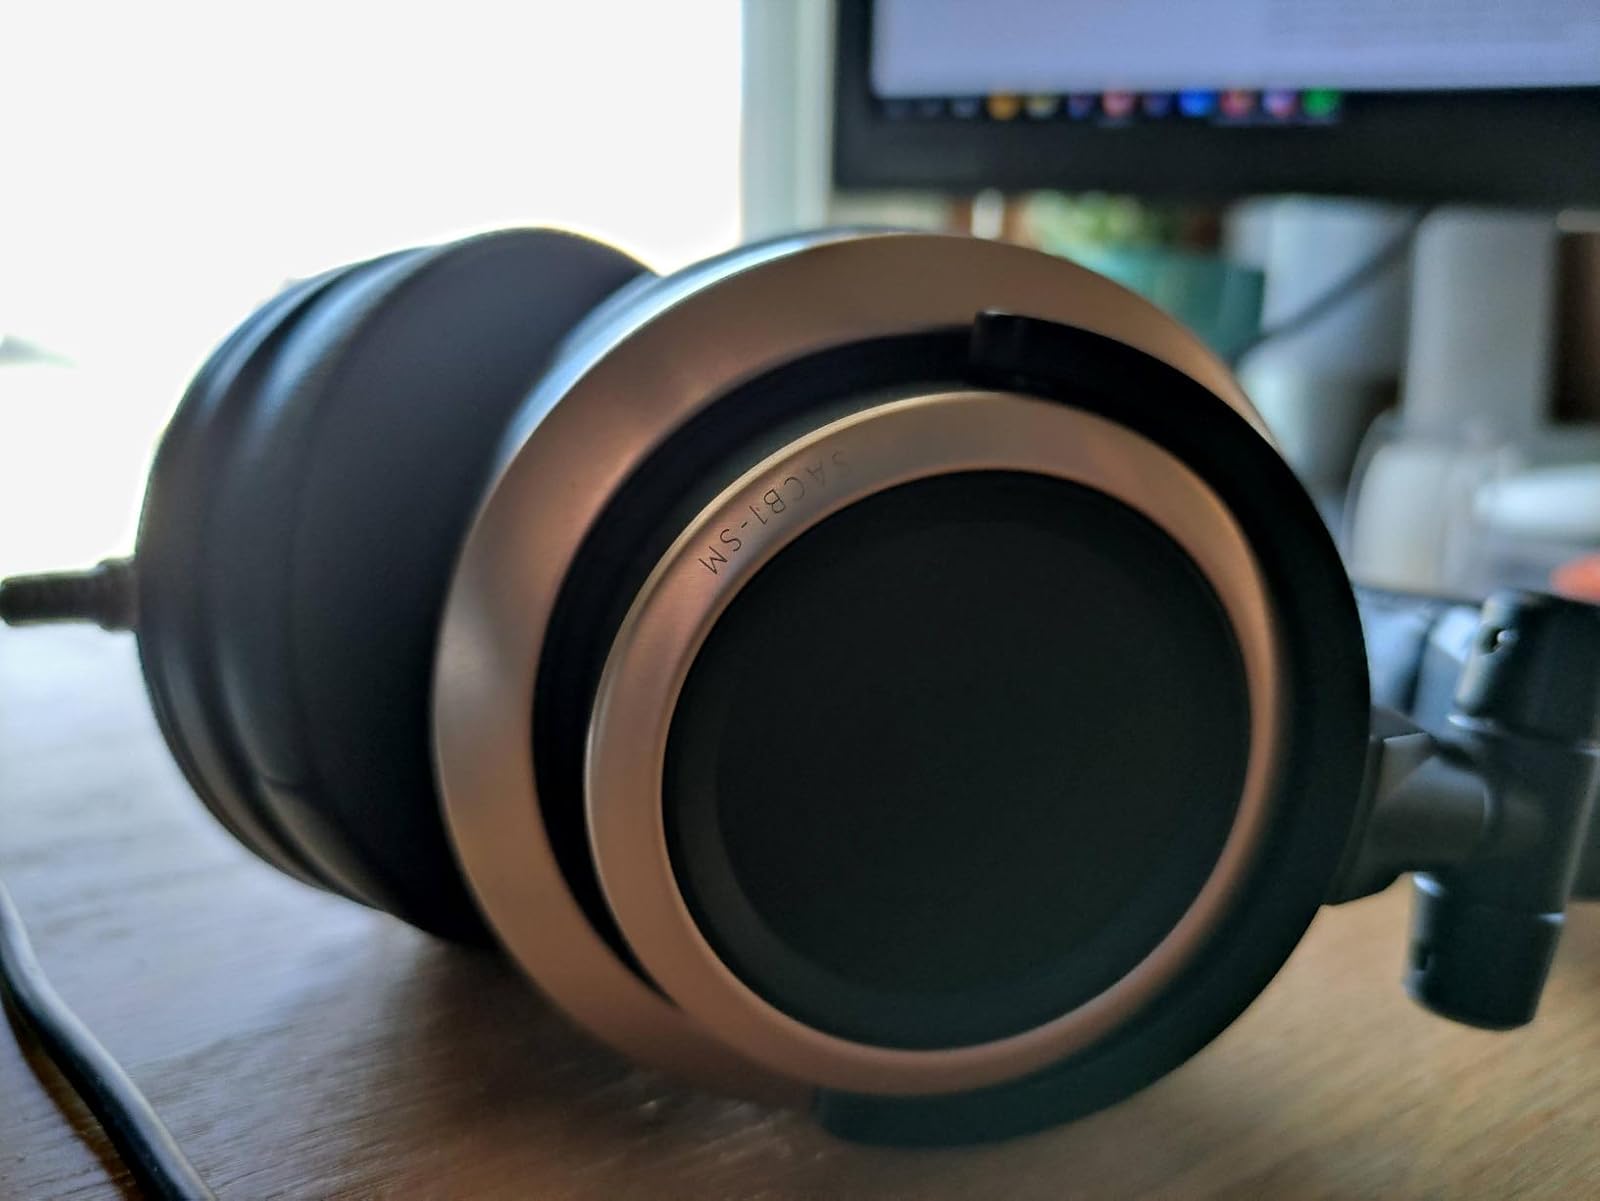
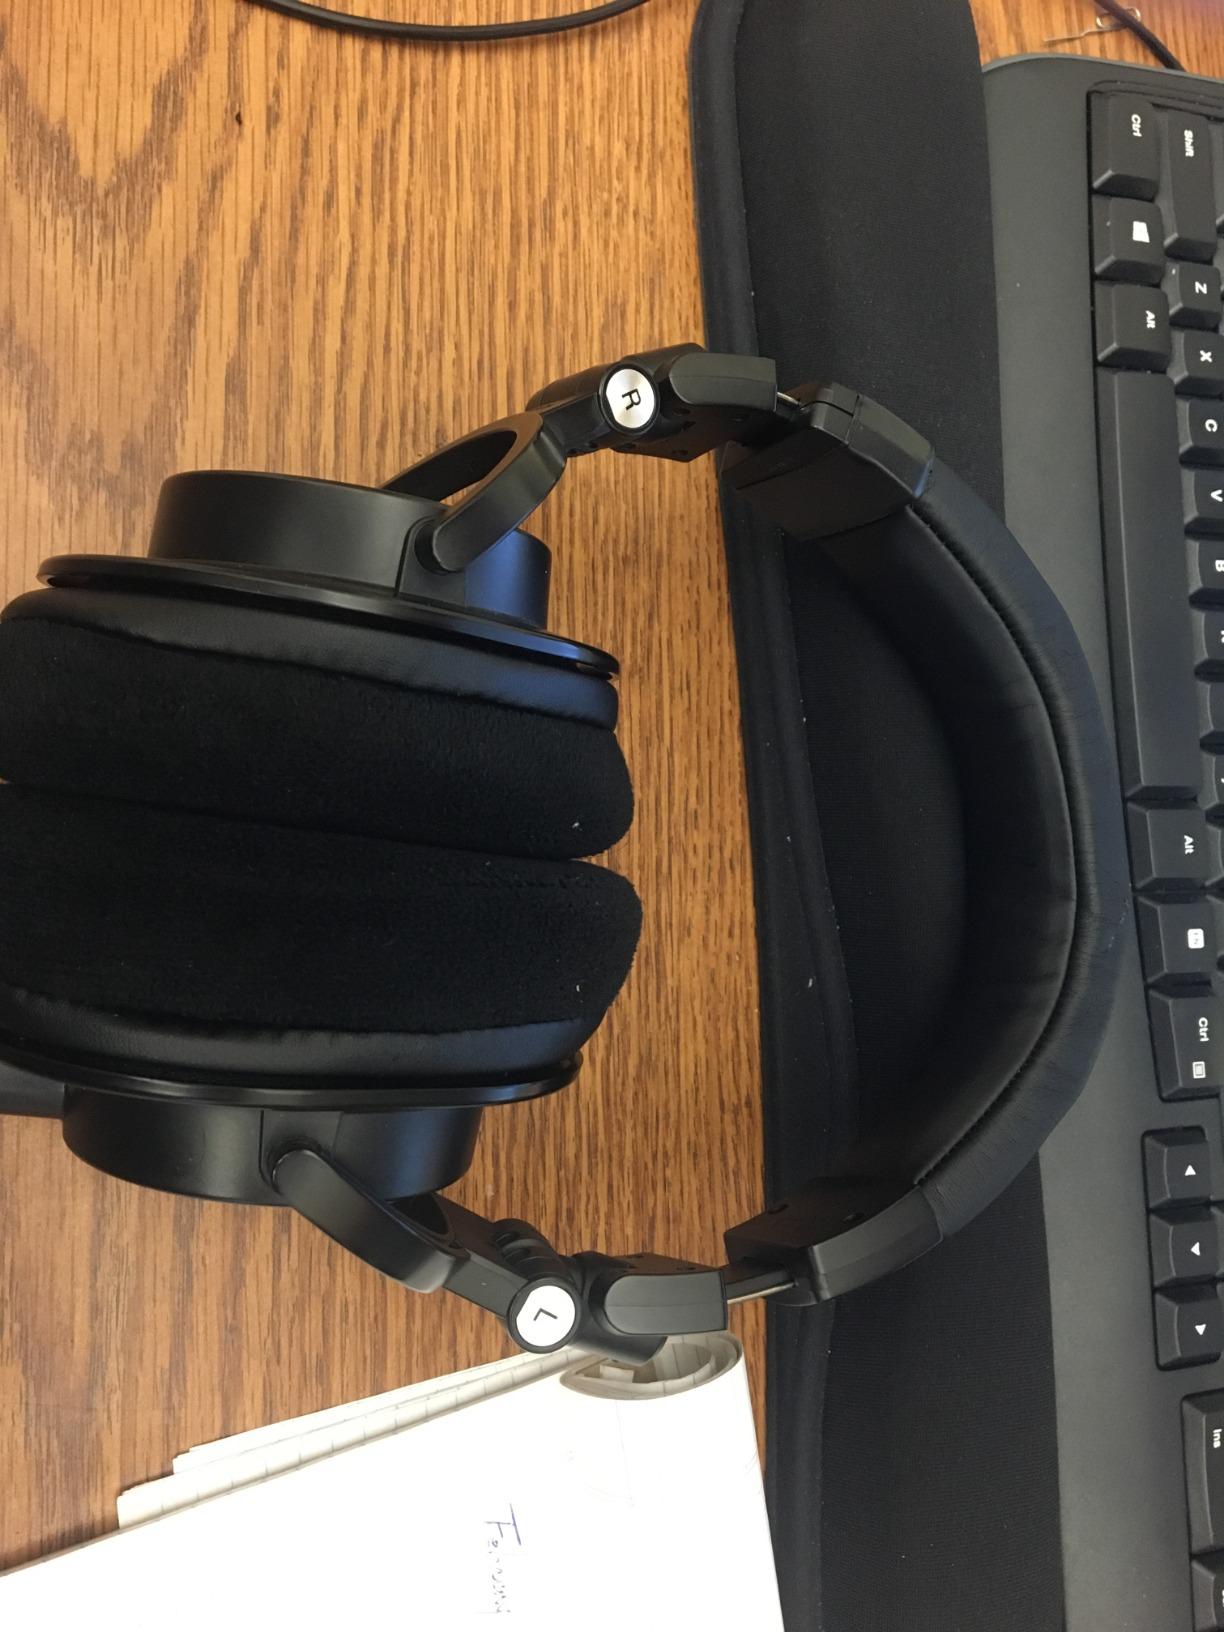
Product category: headphones
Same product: no